Richard Sanders Rogers

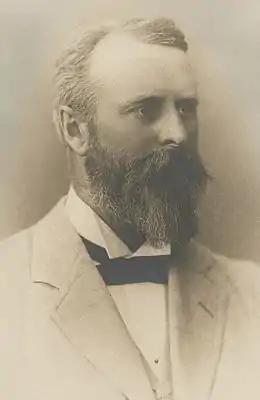
Rogers in 1890

Richard Sanders Rogers (2 December 1861 – 28 March 1942) was a distinguished Australian medical doctor, and world authority on Australasian orchids. He described over 80 Australian orchid species, three from New Zealand and 30 from New Guinea as well as three new genera including one from New Zealand. He was a consulting physician at the Adelaide Hospital and a member of its board. He may have been the first to practise hypnotism during surgery, allowing him to remove a cyst from a woman's breast without anaesthetics ""while she was still awake and talking to assistants and witnesses standing nearby"."